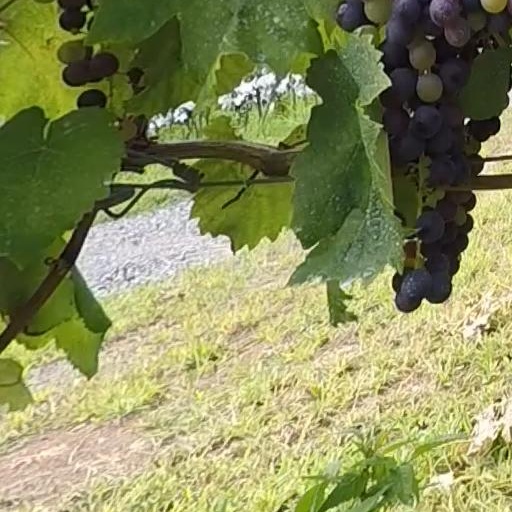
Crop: grape